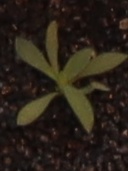
Label: Kochia